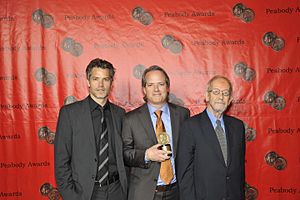
Elmore Leonard
Fra venstre; Timothy Olyphant, Graham Yost og Elmore Leonard til Peabody Award i 2011.
Elmore John Leonard Jr. var en amerikansk forfatter.